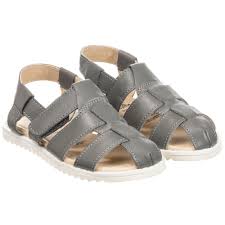
Waste category: shoes